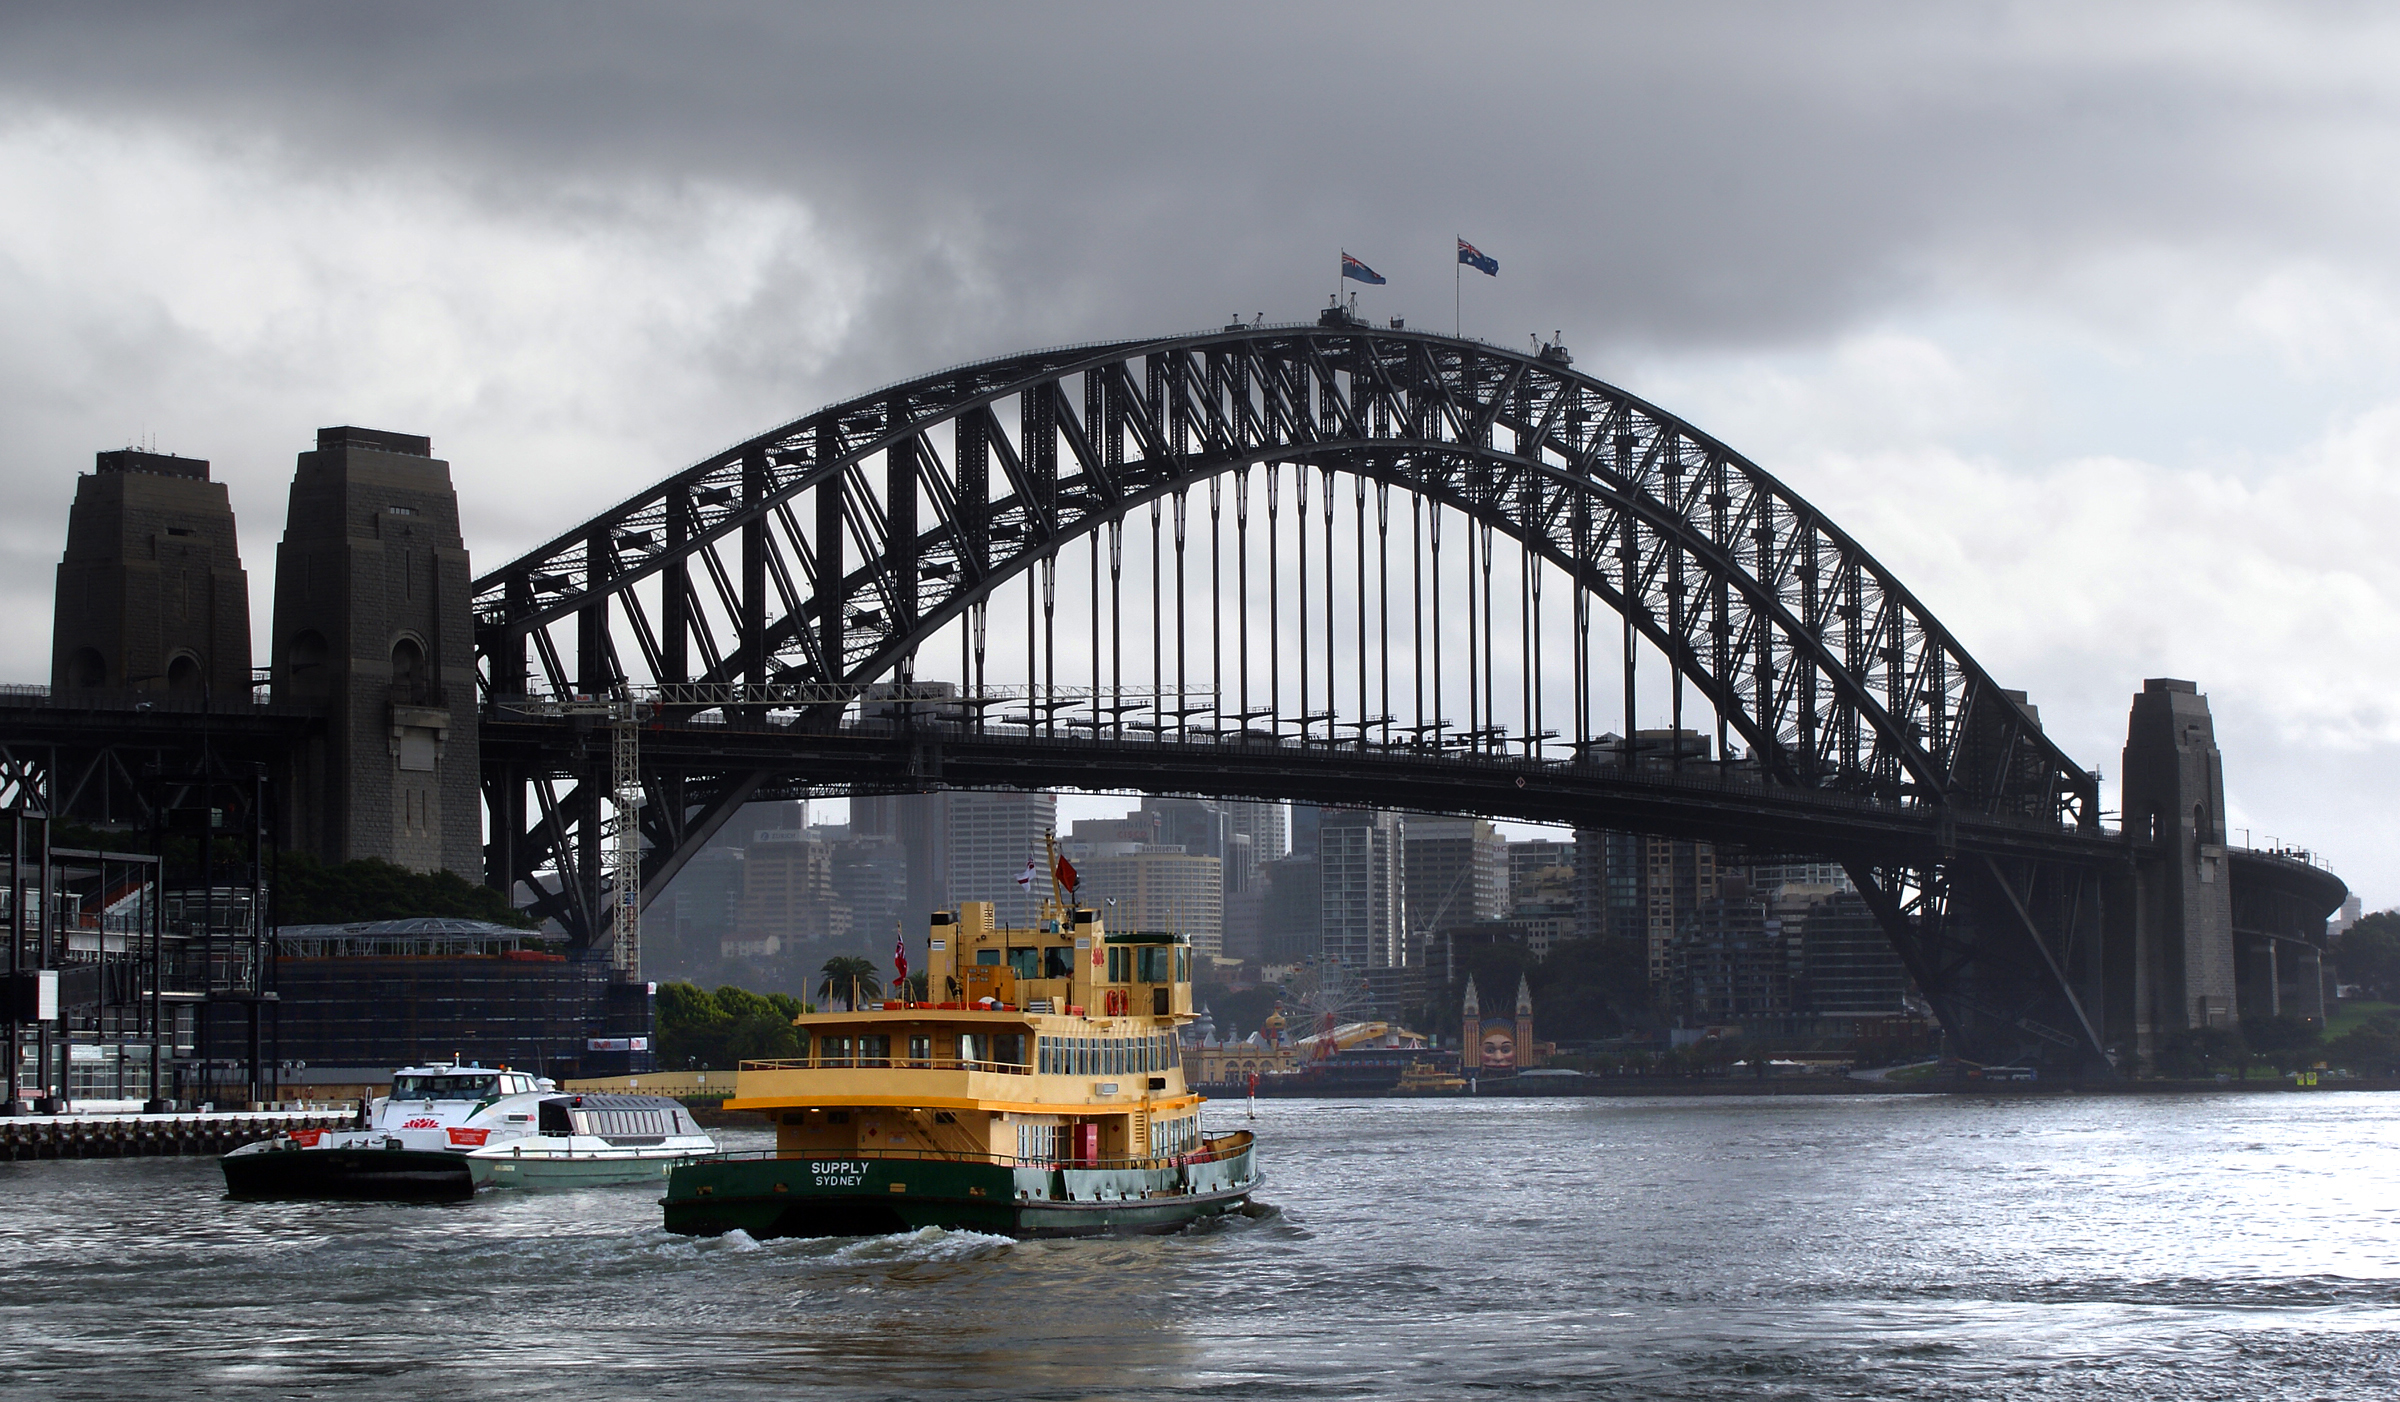
bridge, river, cityscape, transport, vehicle, landmark, waterway, ferry, sony, thesydneyharbourbridge, arch bridge